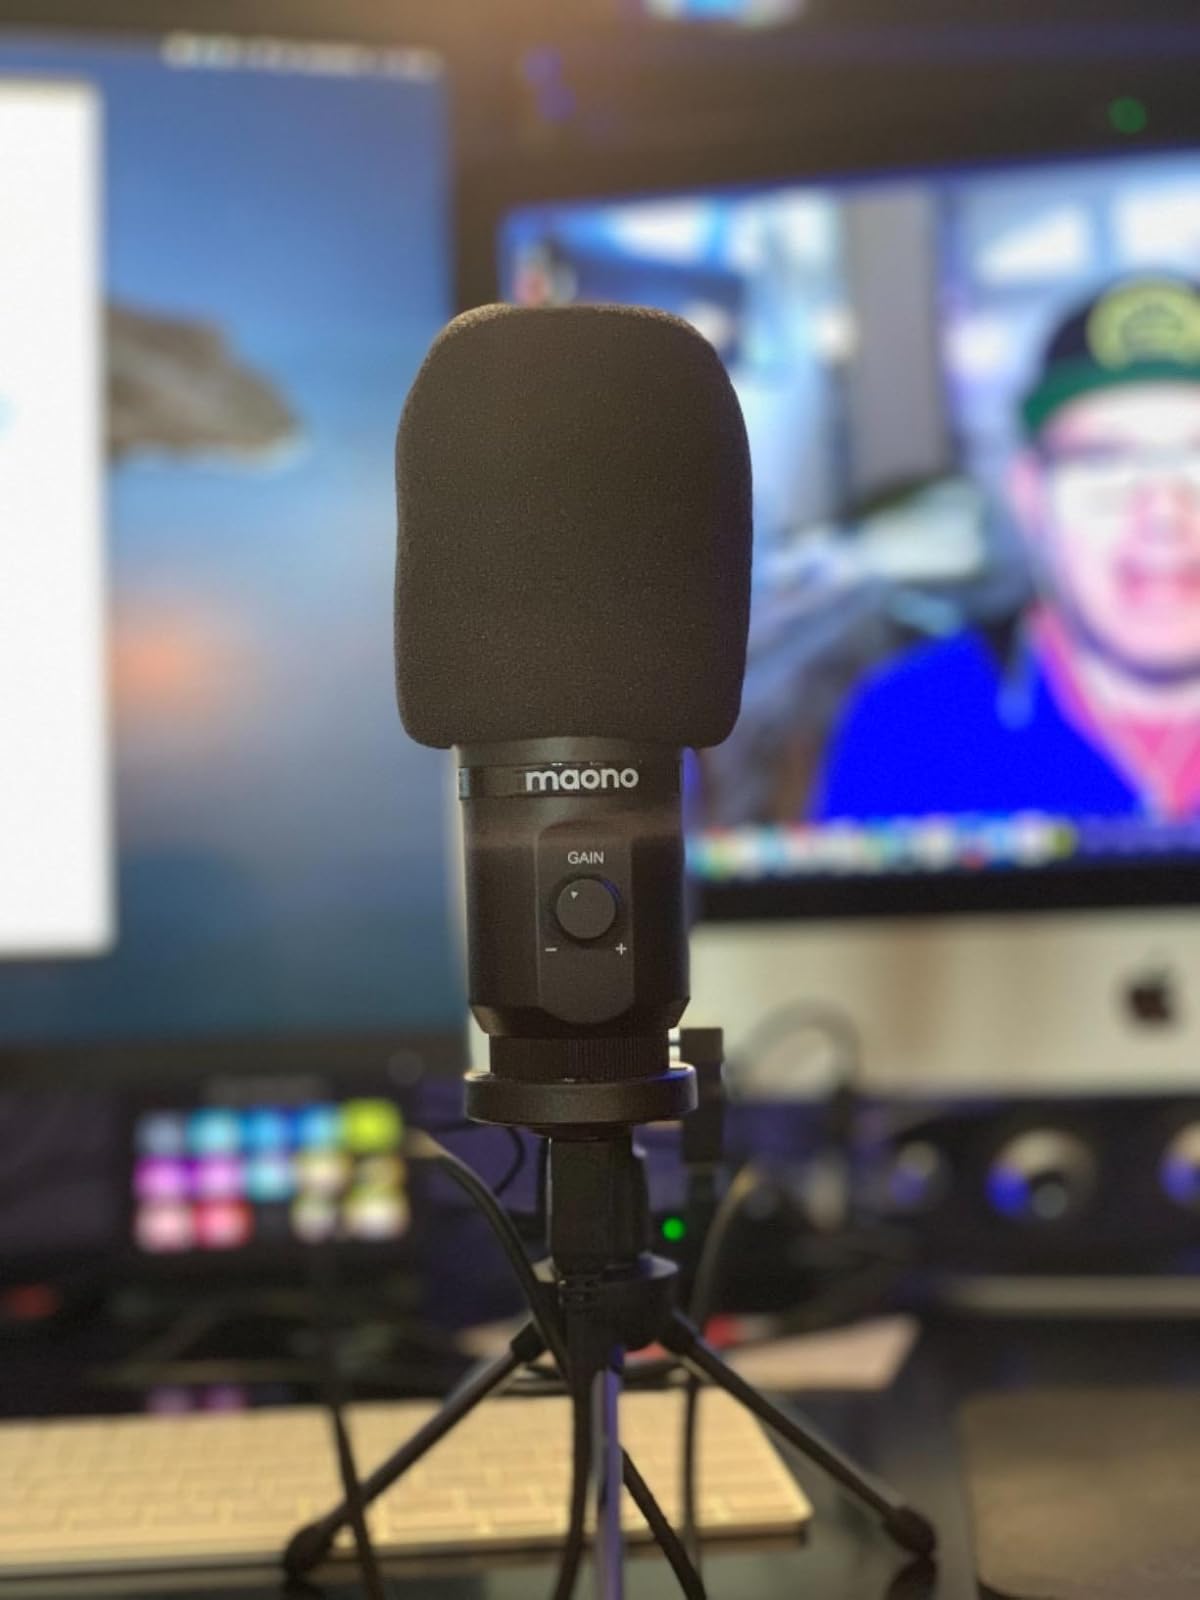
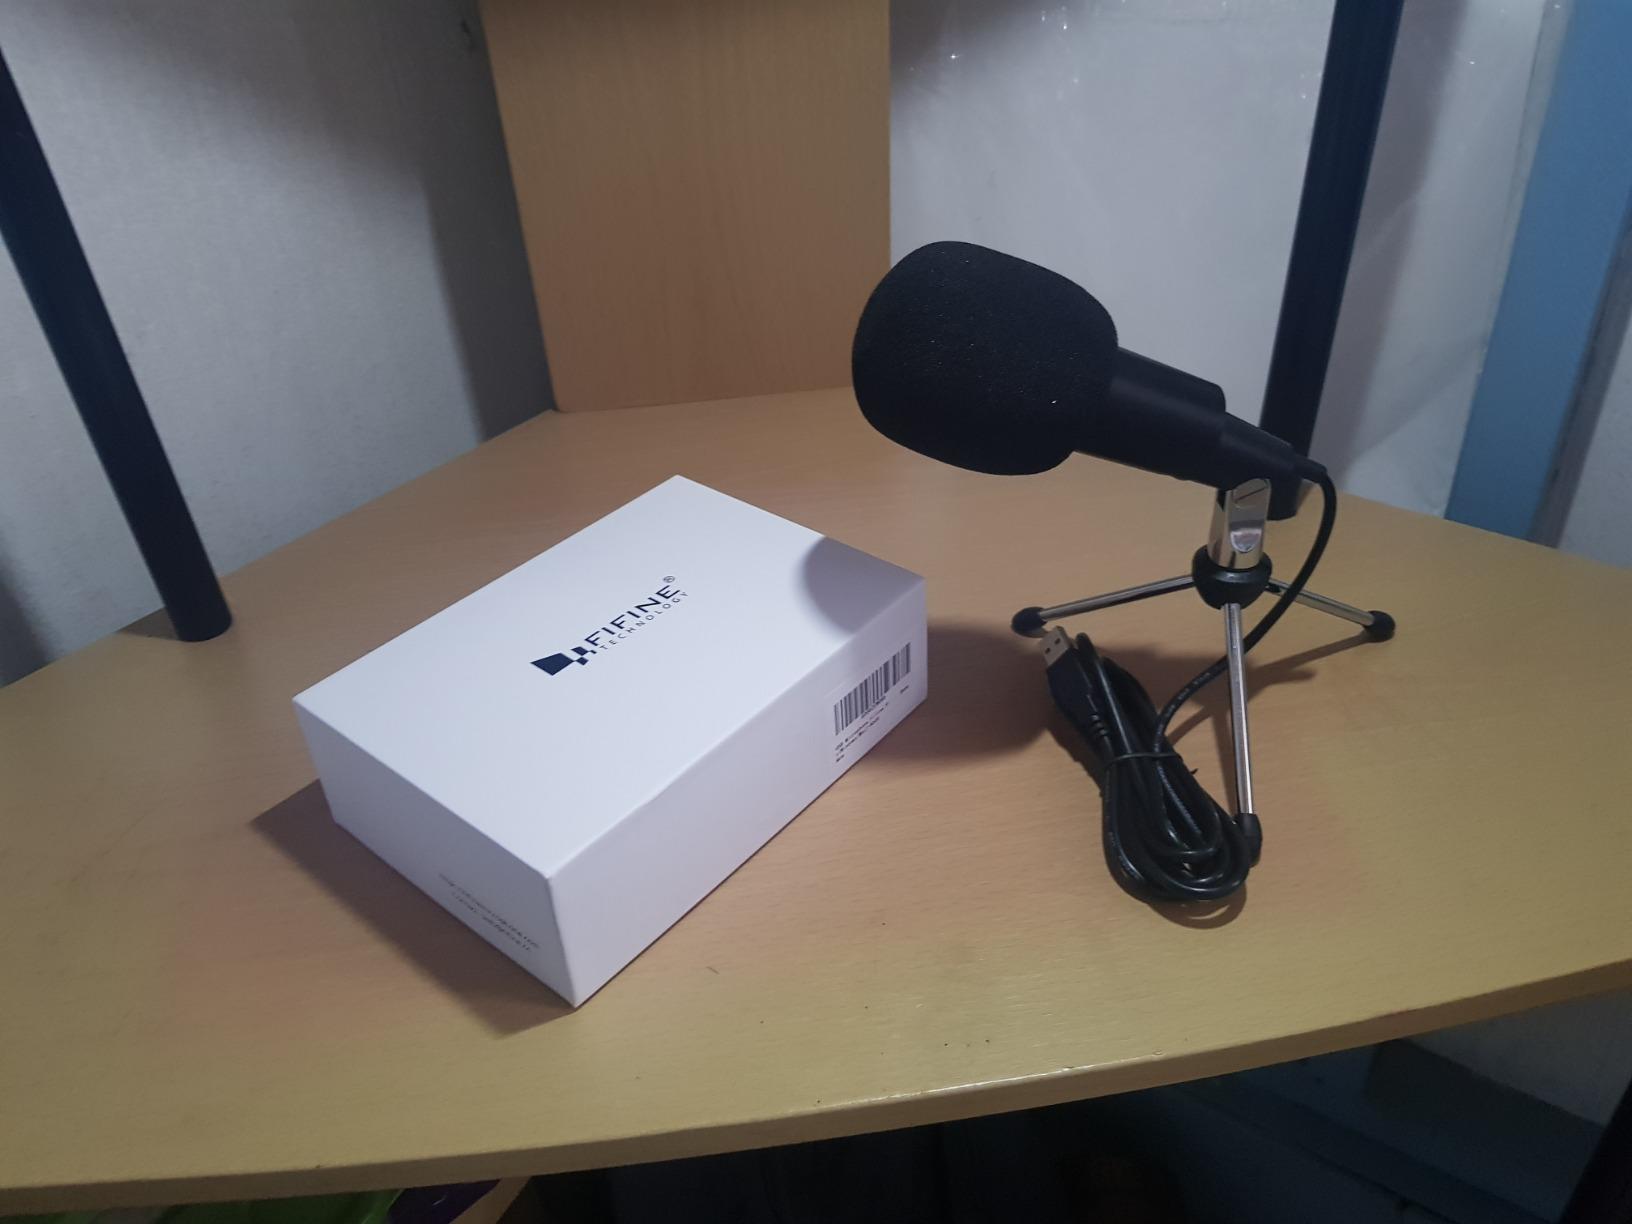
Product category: microphone
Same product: no